Rusinga Island

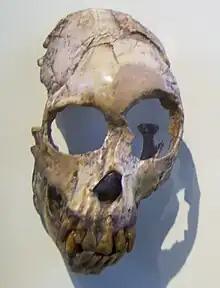

Rusinga is widely known for its extraordinarily rich and important fossil beds of extinct Miocene mammals, dated to 18 million years. The island had been only cursorily explored until the Leakey expedition of 1947-1948 began systematic searches and excavations, which have continued sporadically since then. The end of 1948 saw the collection of about 15,000 fossils from the Miocene, including 64 primates called by Louis Leakey "Miocene apes."